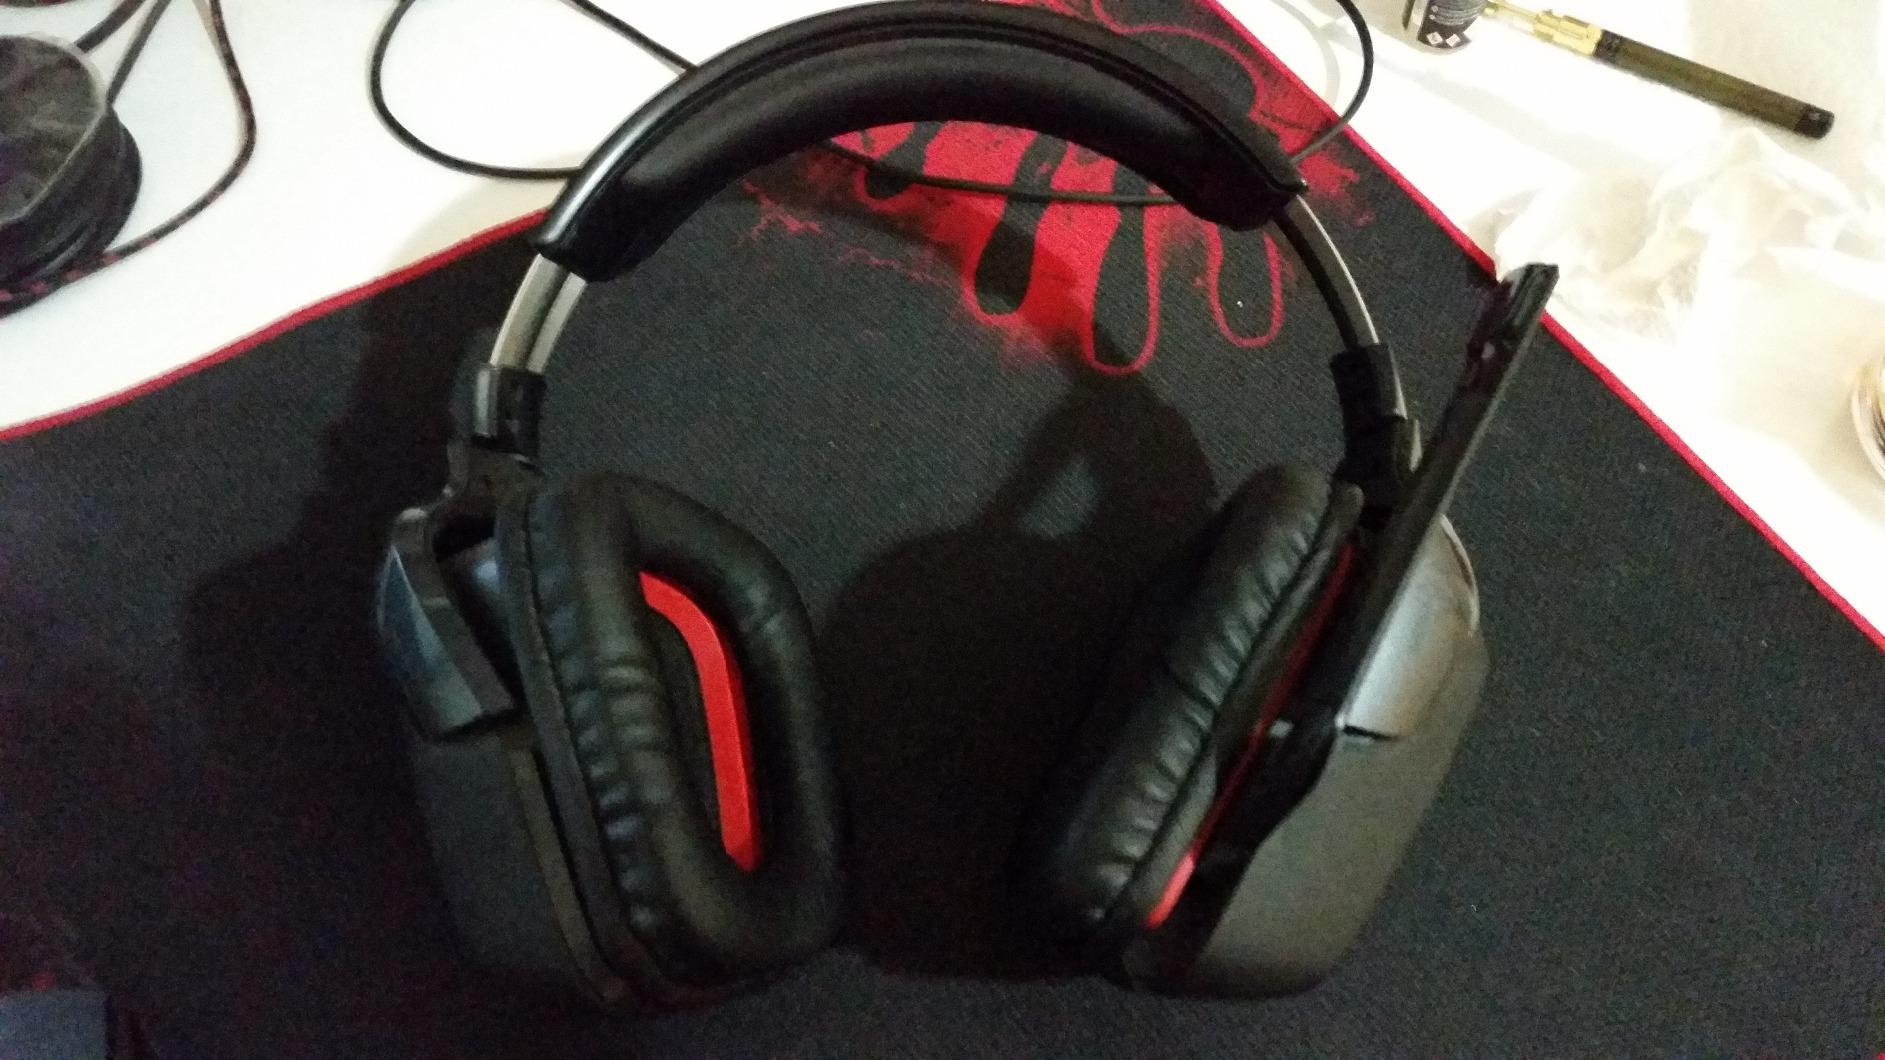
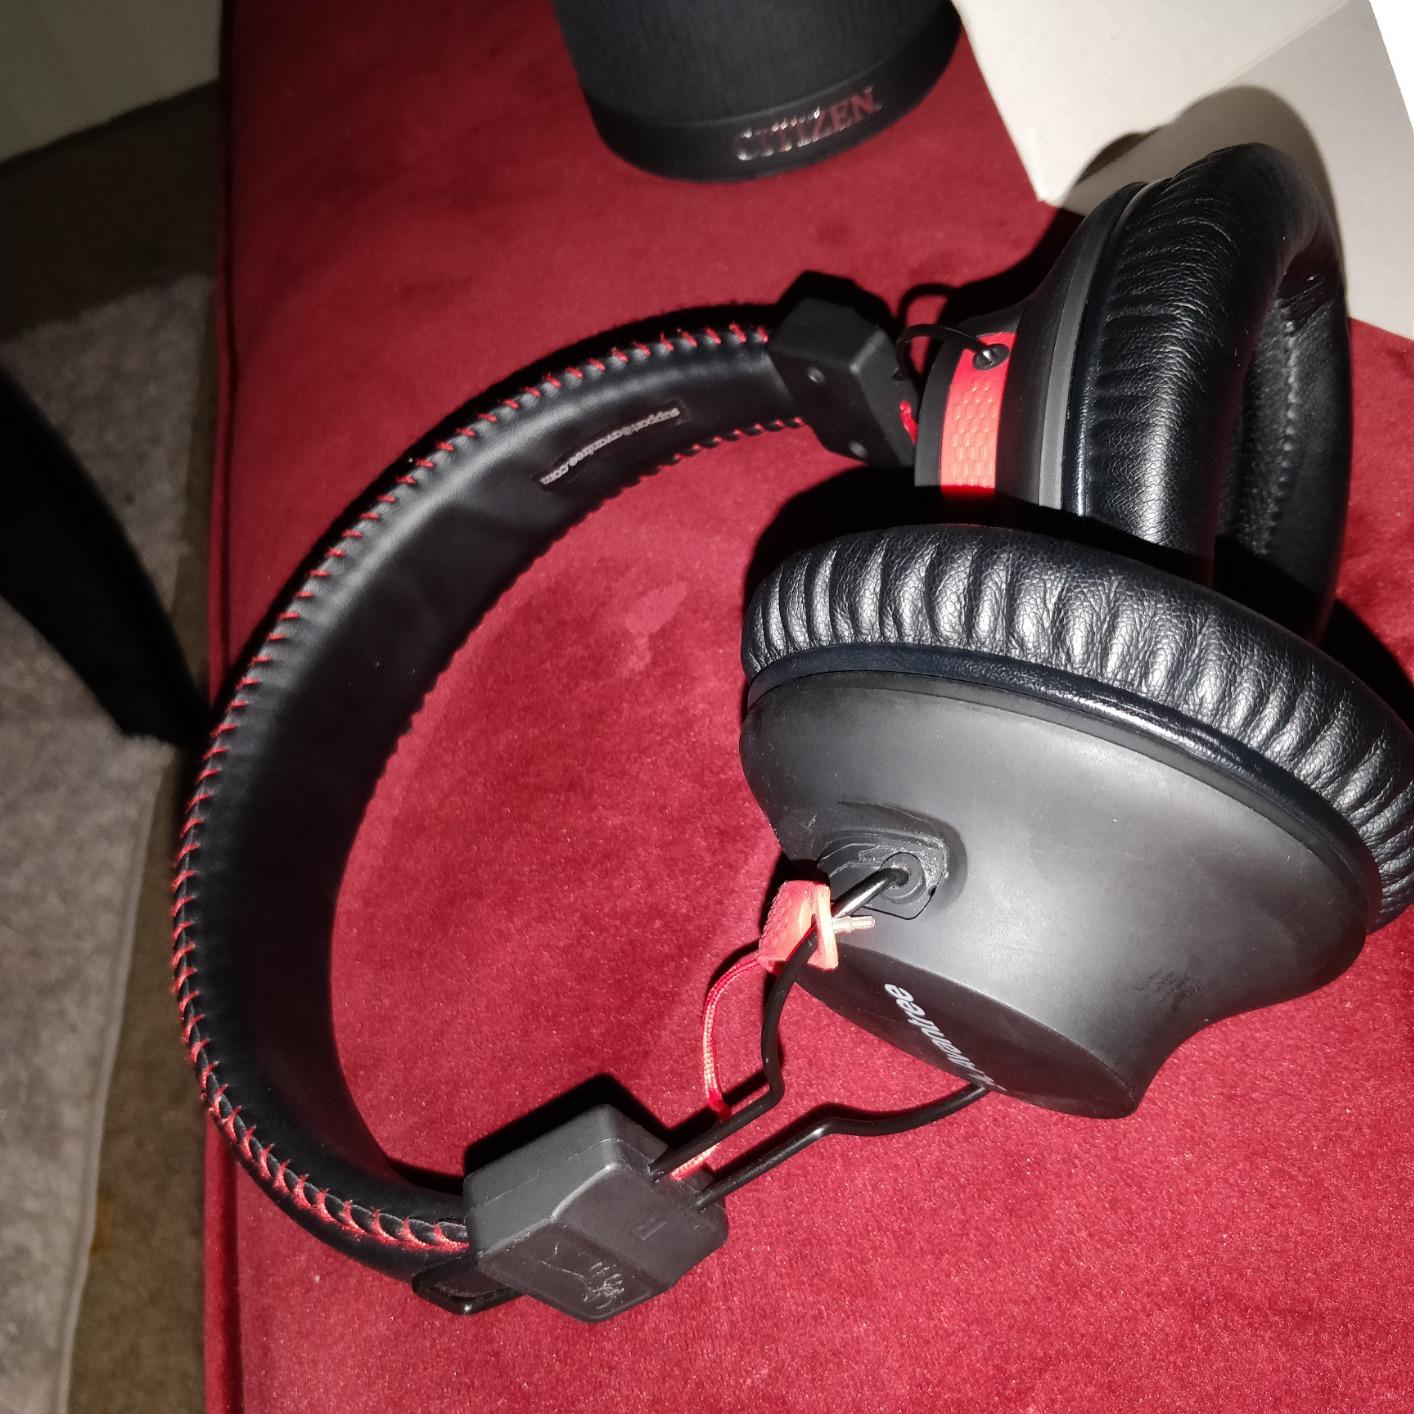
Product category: headphones
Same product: no